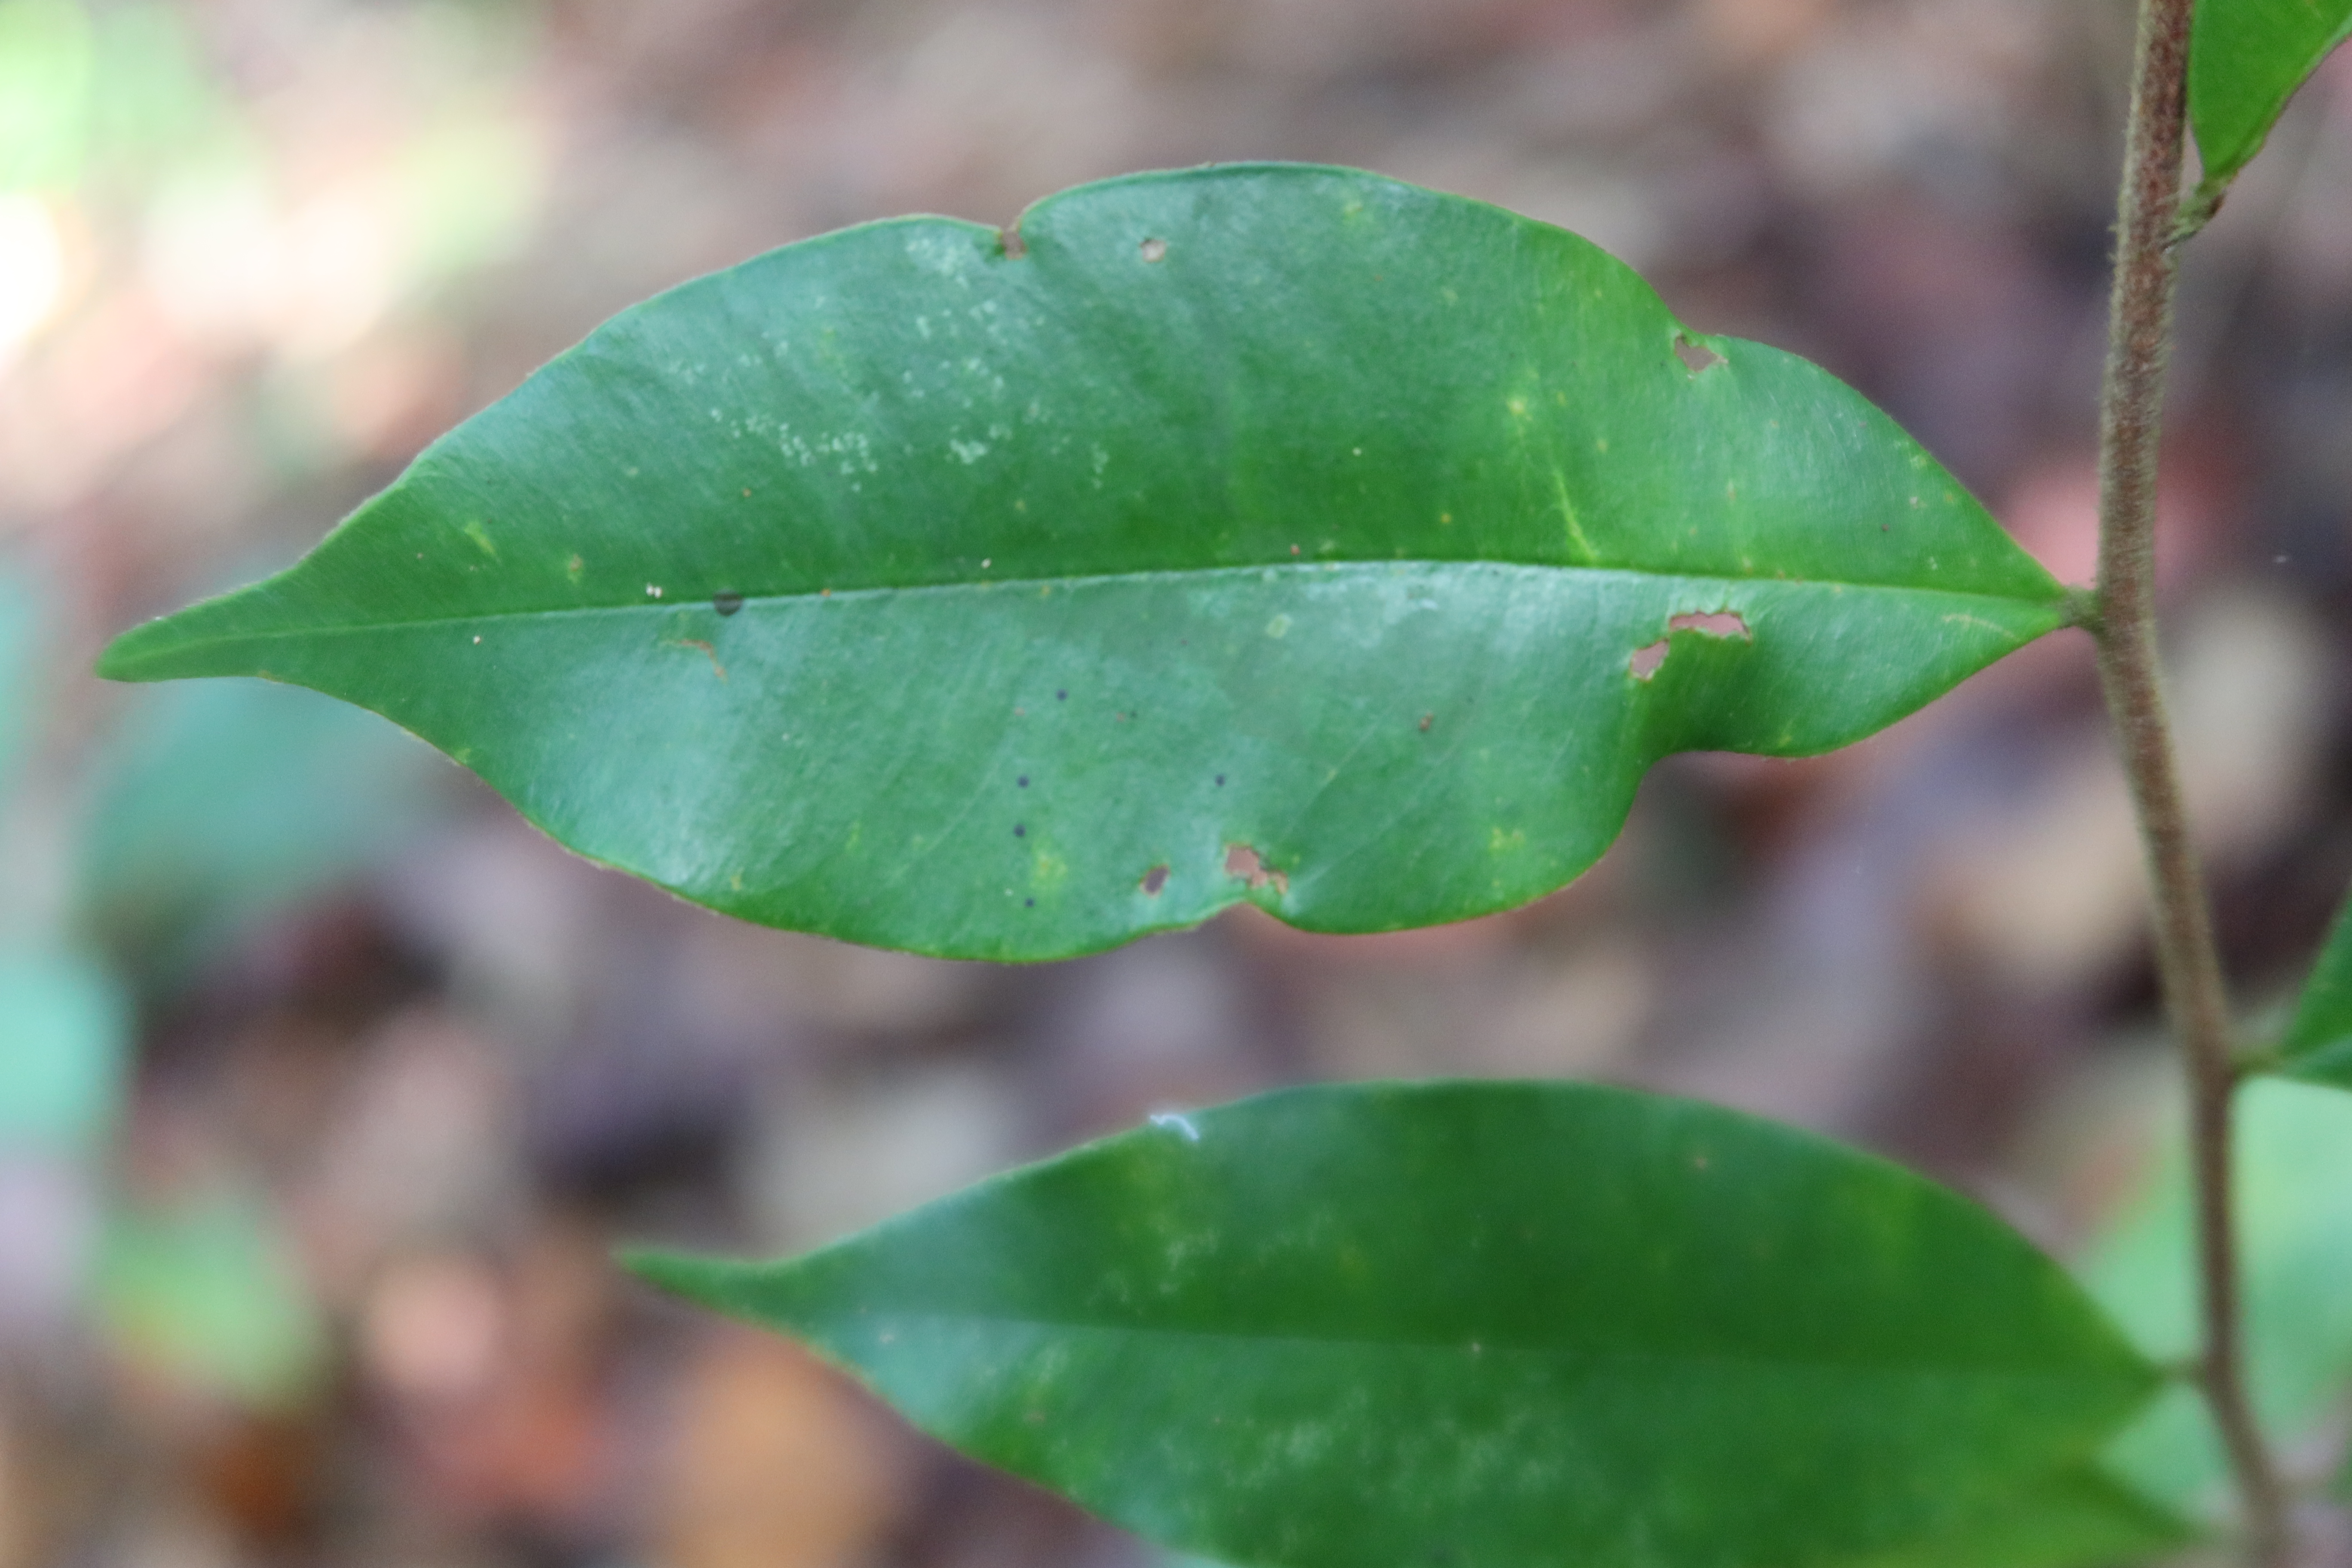
Label: Mosaic Viruses